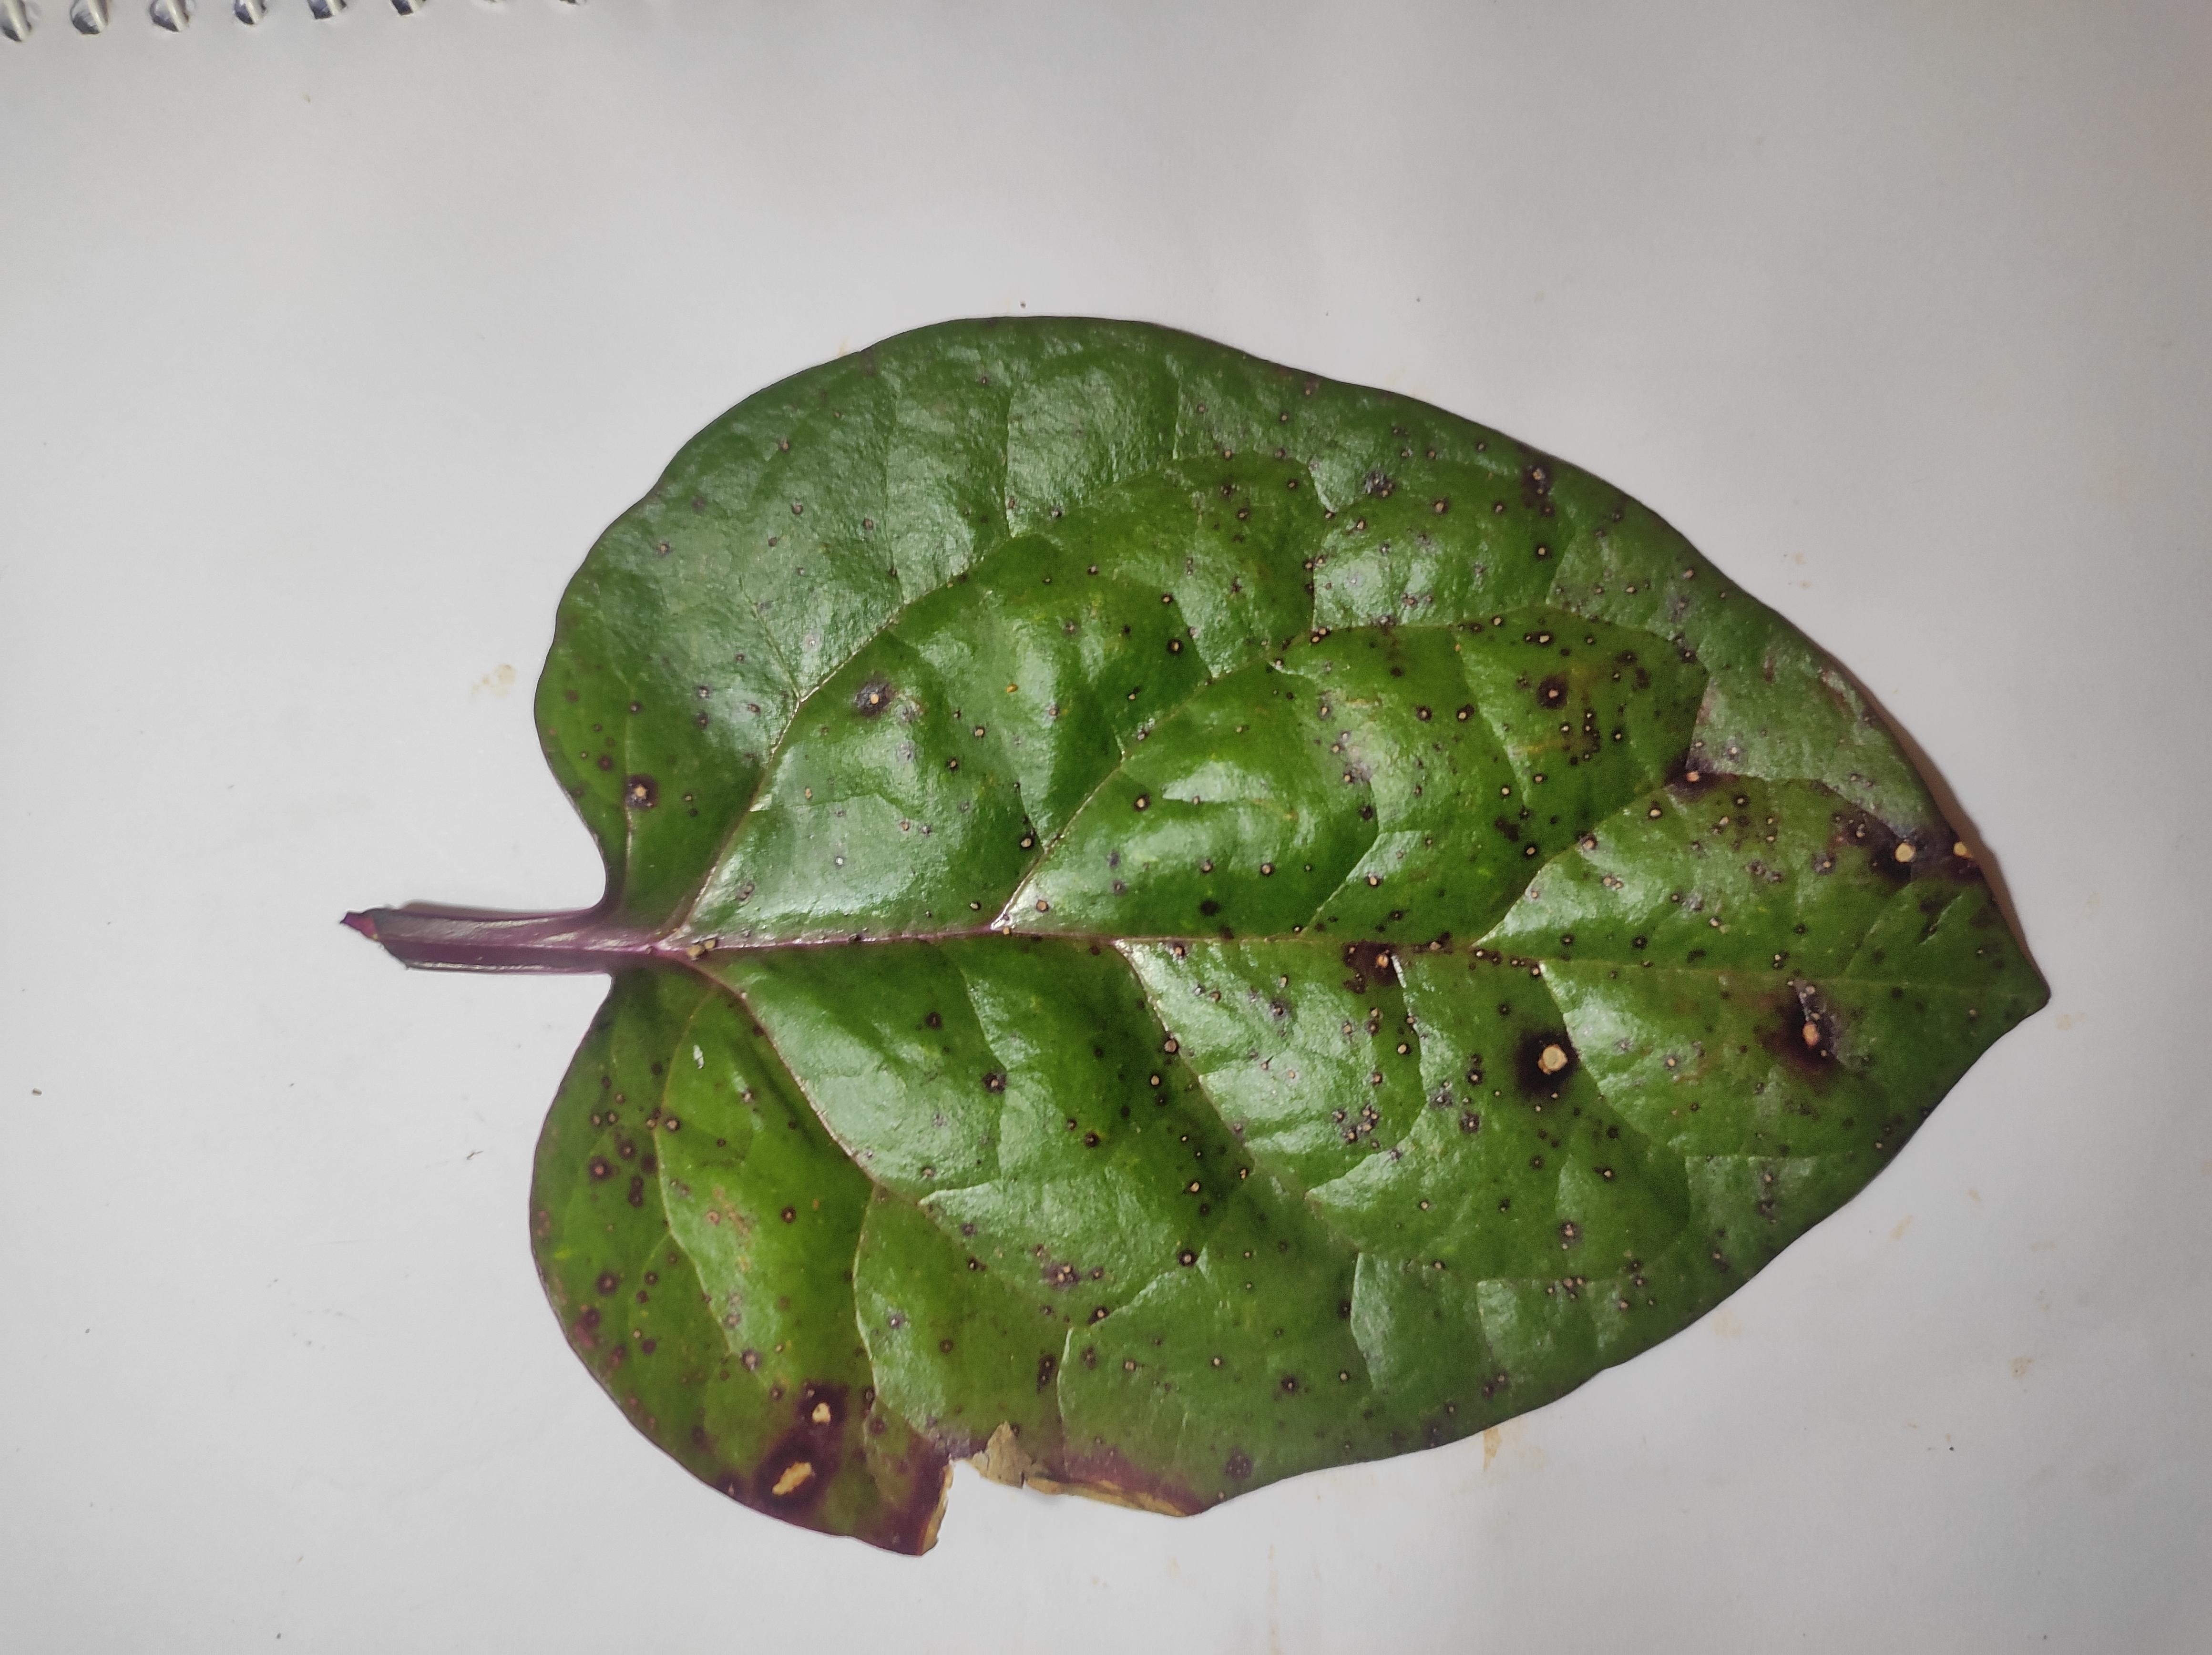
Label: anthracnose_leaf_spot